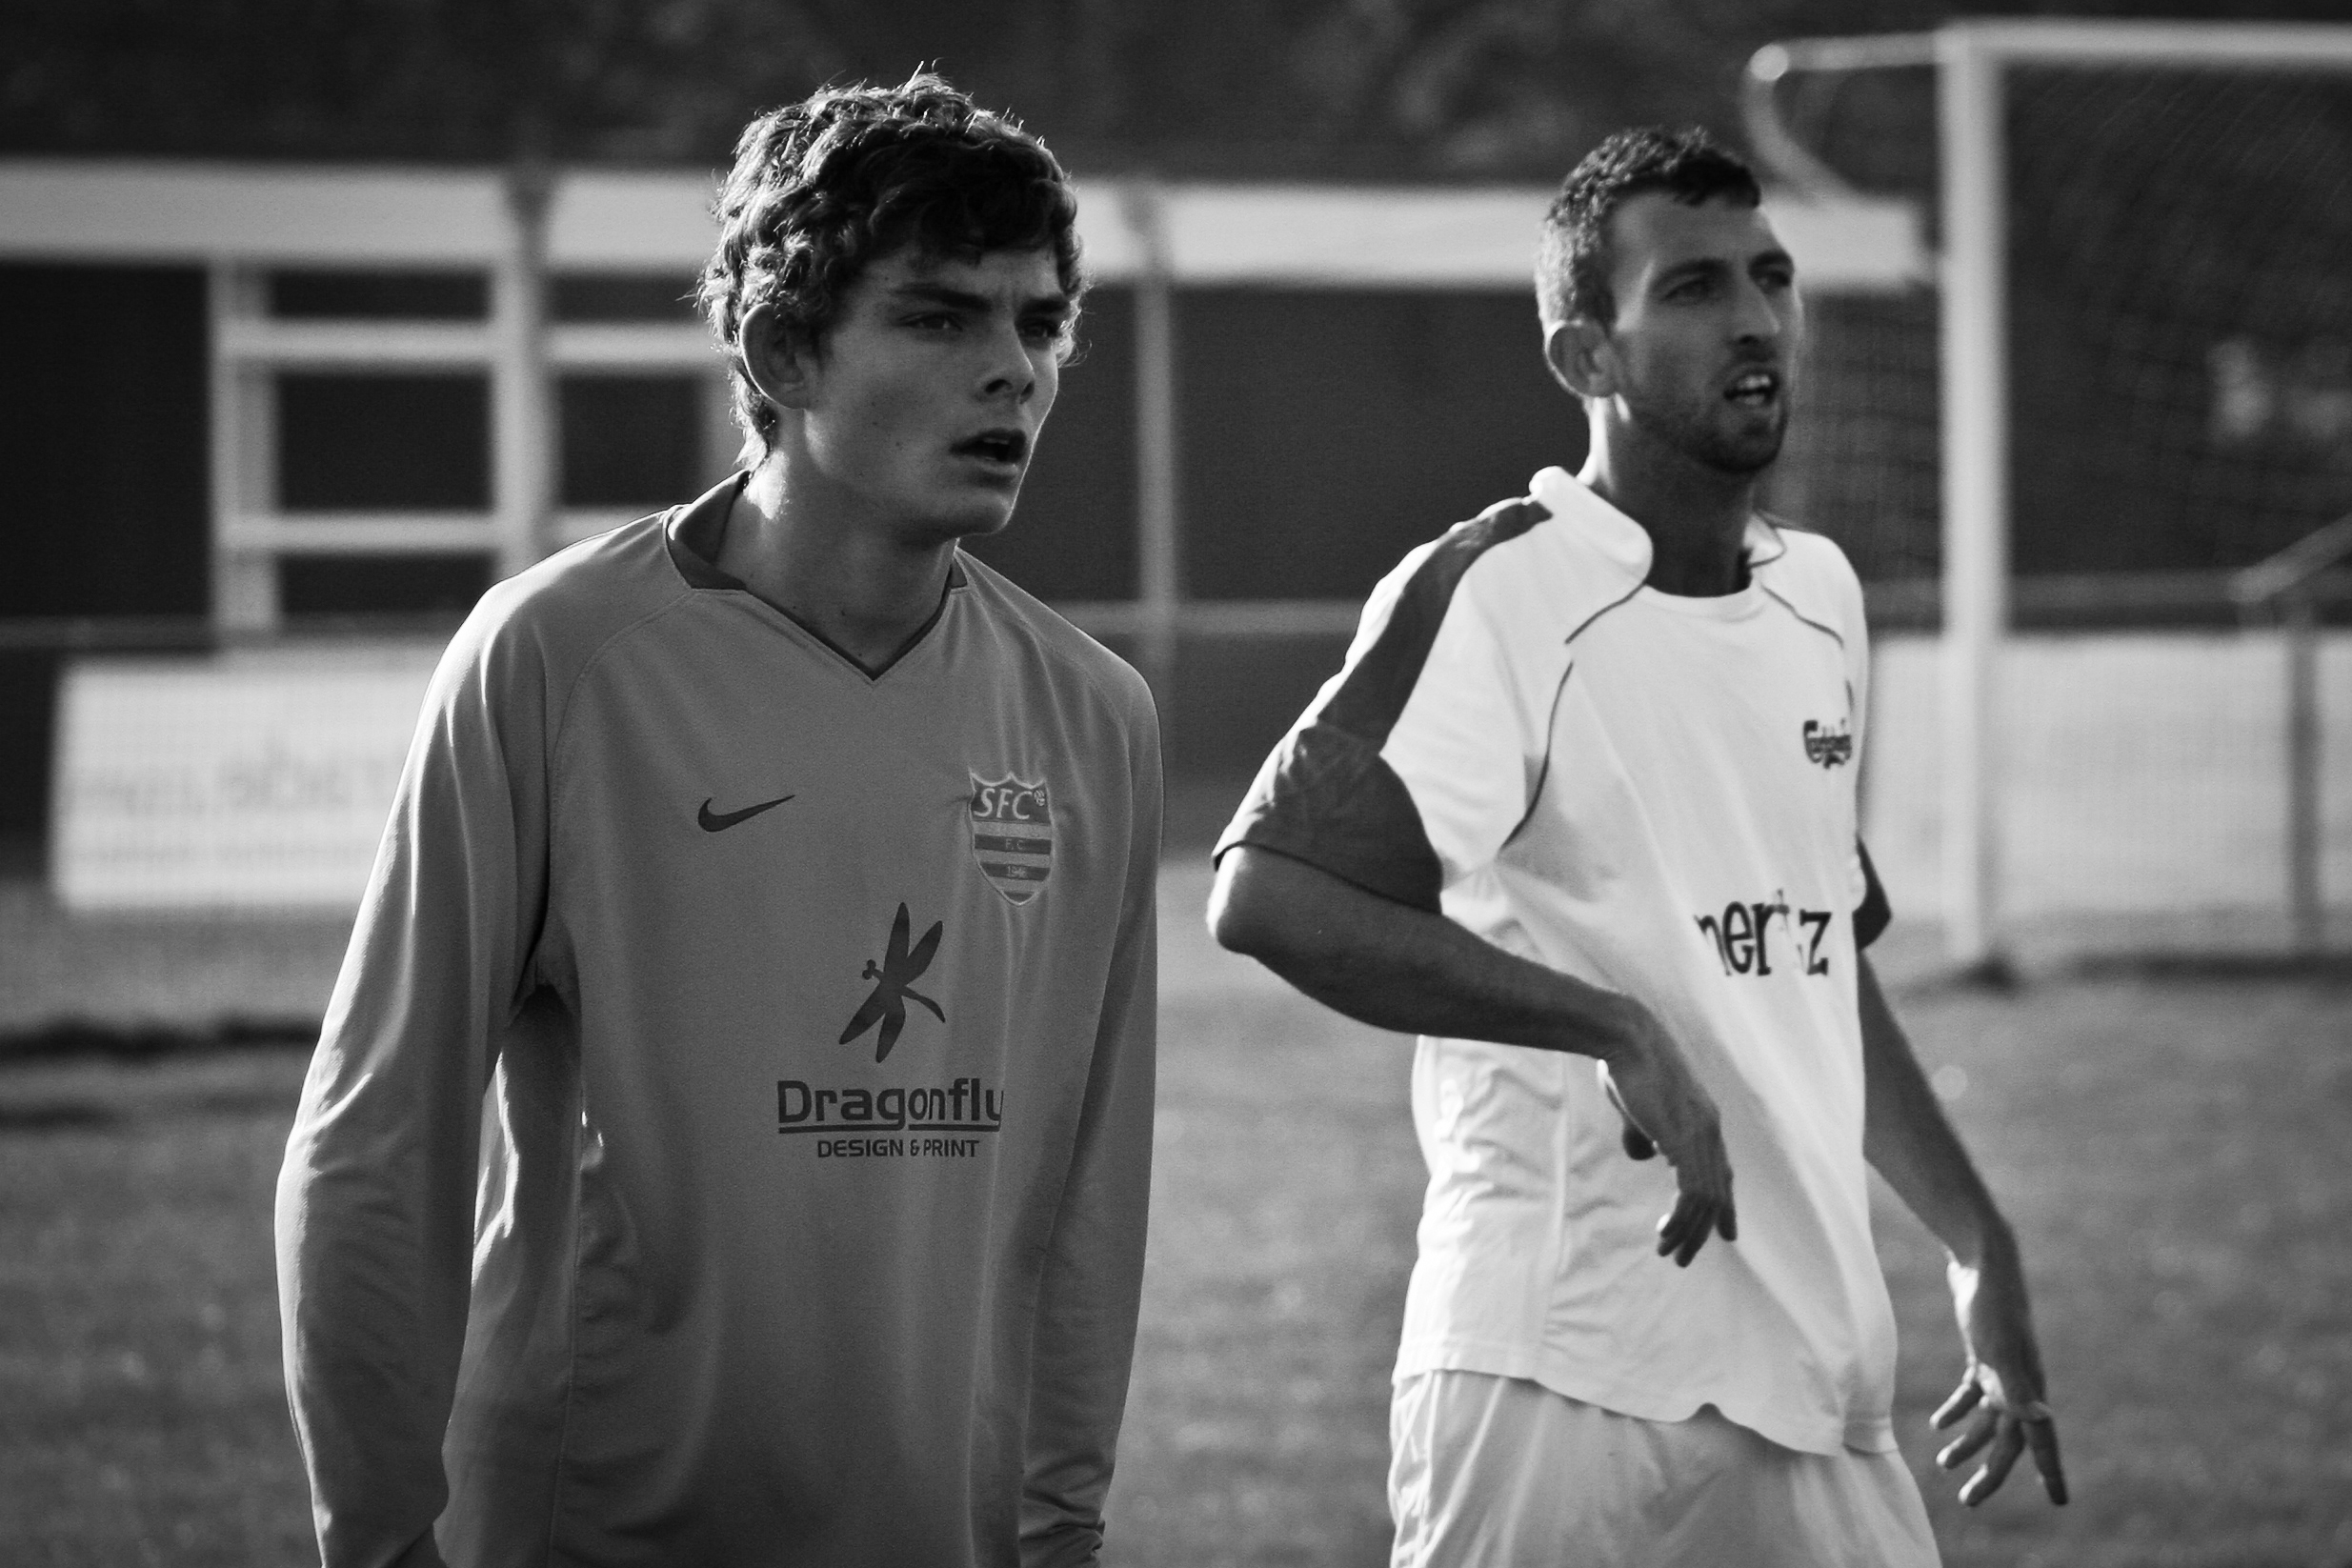
black and white, white, sport, game, soccer, black, monochrome, player, team, sports, ball, match, footbal, football player, monochrome photography